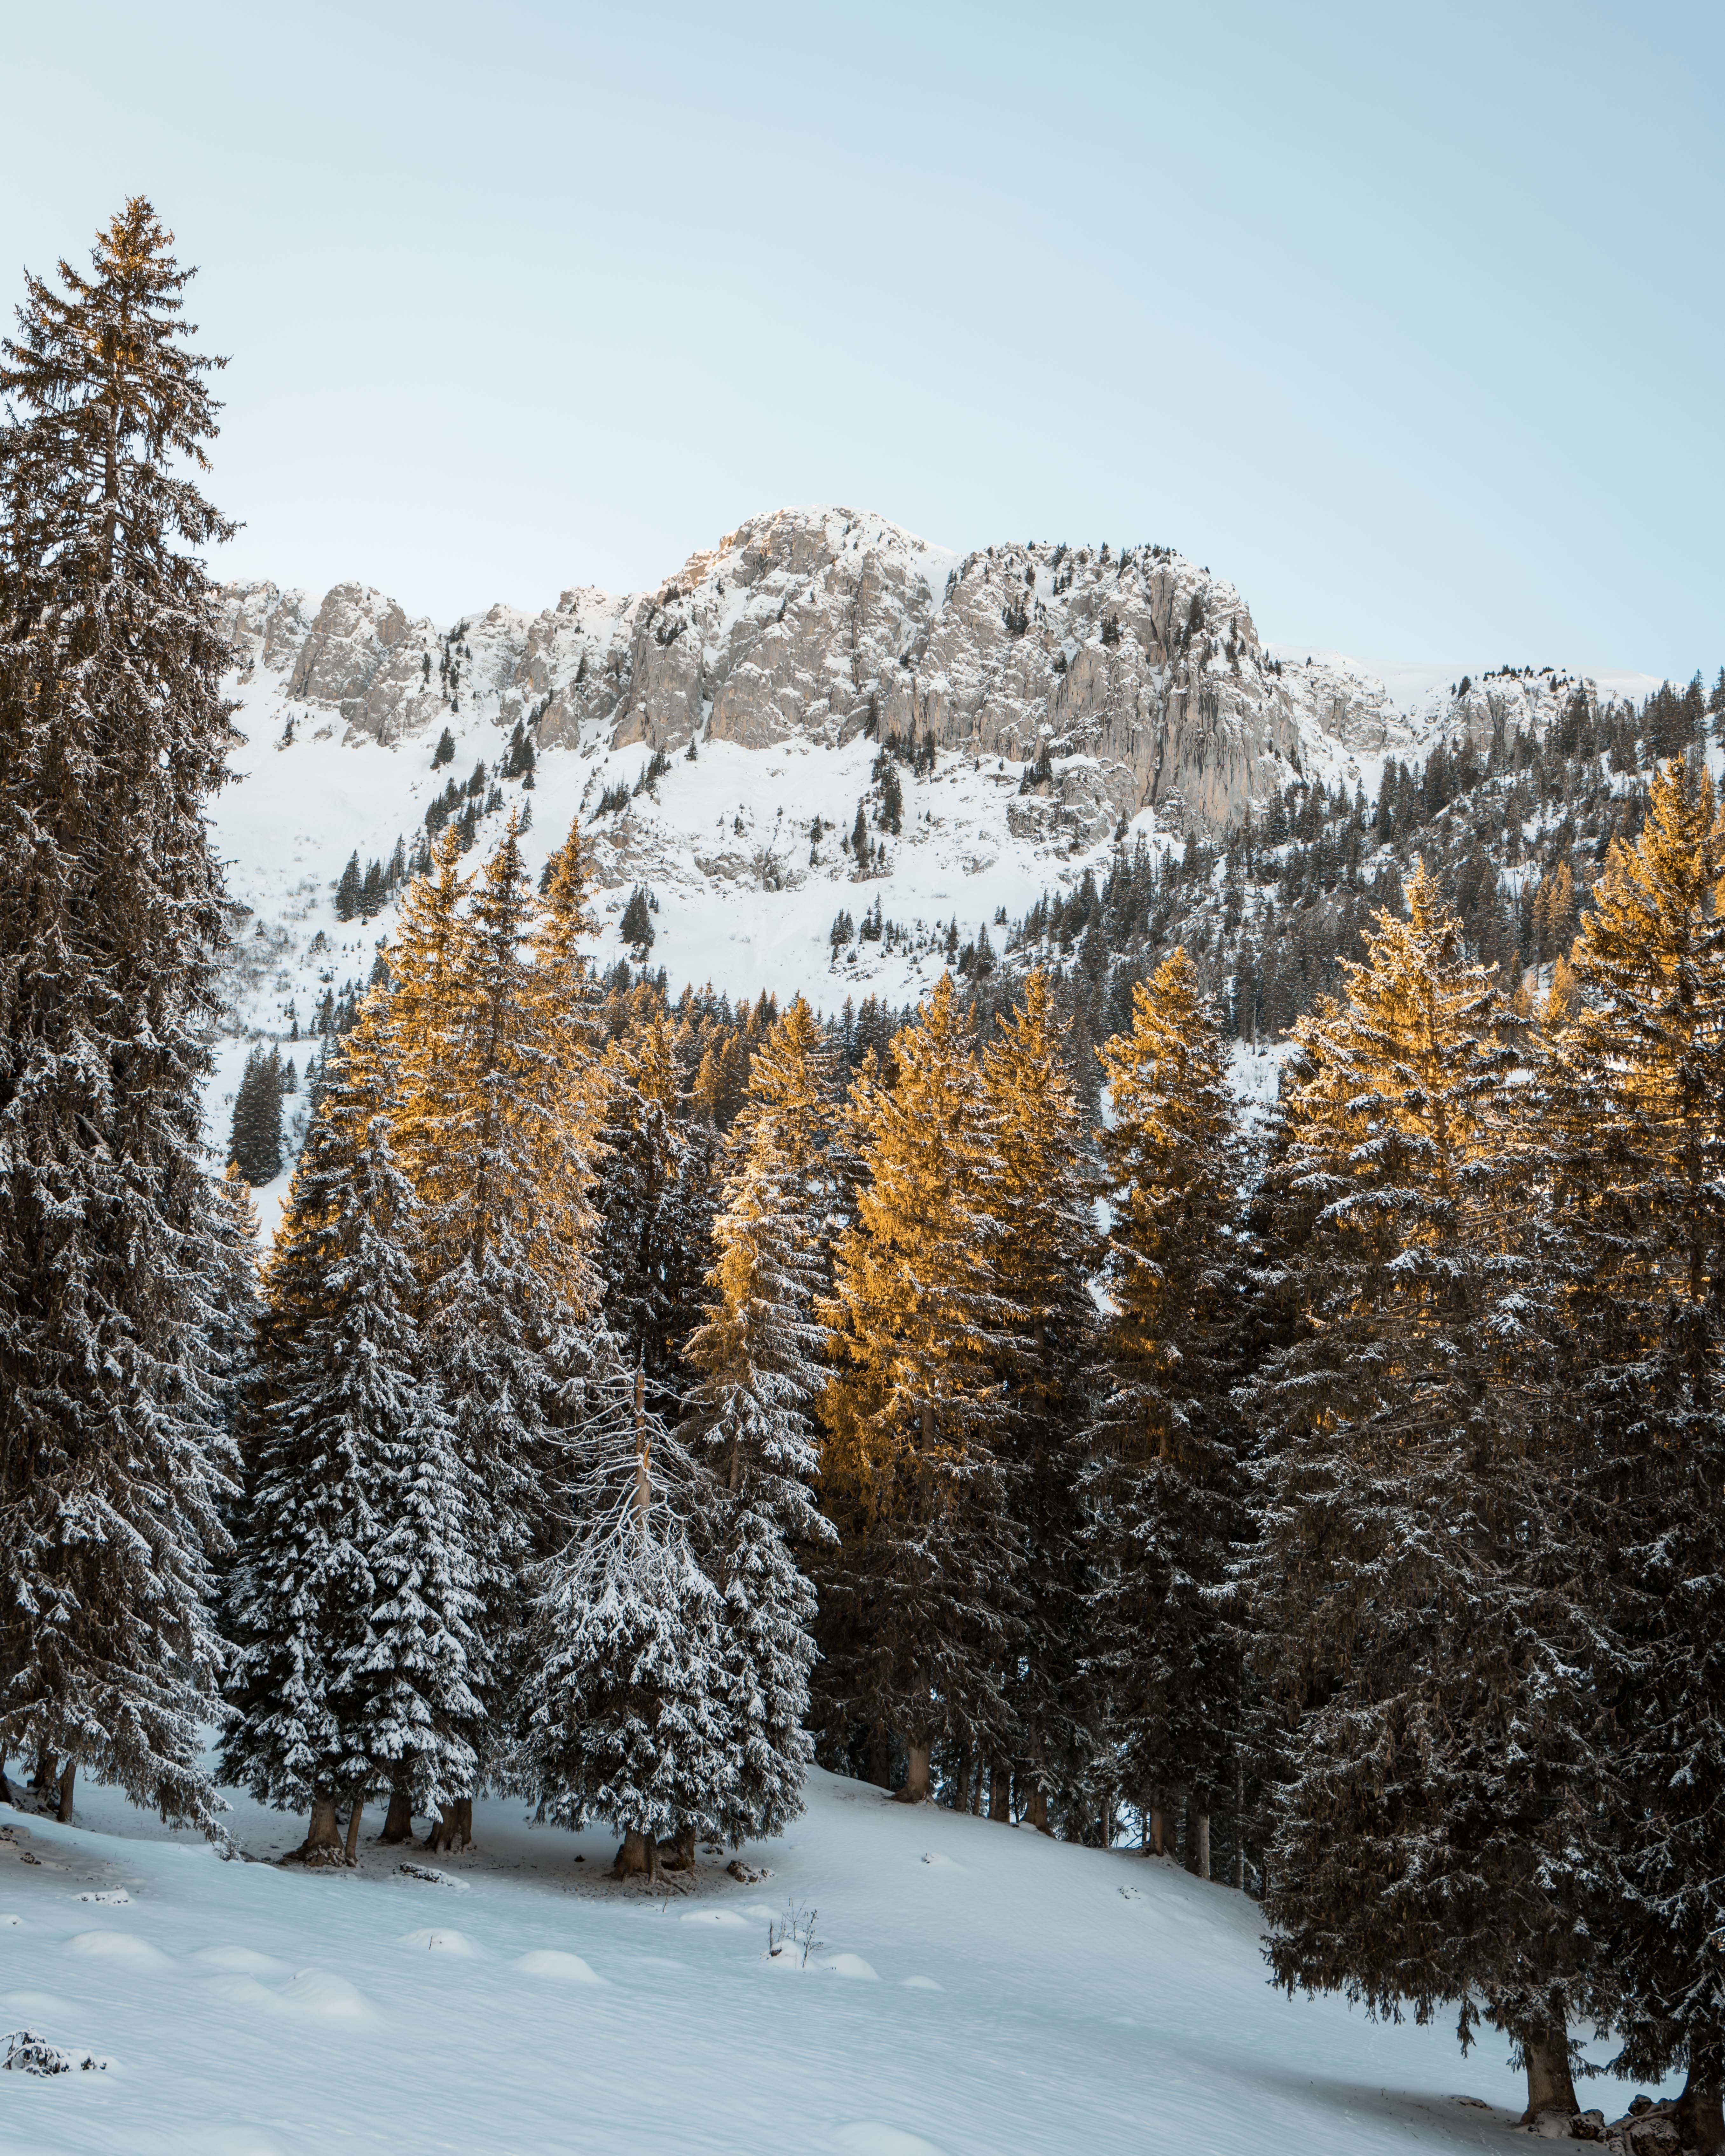
snow, winter, shortleaf black spruce, Larix lyalliiSubalpine Larch, tree, freezing, mountain, wilderness, balsam fir, sky, spruce fir forest, natural environment, lodgepole pine, American larch, biome, spruce, woody plant, conifer, fir, larch, tropical and subtropical coniferous forests, plant, pine family, forest, alps, frost, evergreen, red pine, mountain range, pine, temperate coniferous forest, terrain, landscape, massif, national park, temperate broadleaf and mixed forest, slope, hill, ridge, cypress family, ice